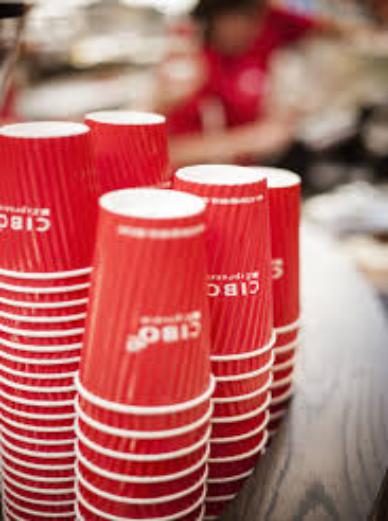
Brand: Cibo Espresso
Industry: Food